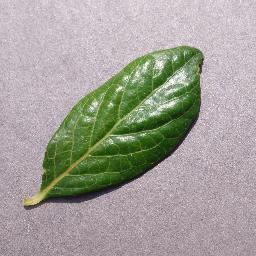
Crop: blueberry
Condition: healthy